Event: Ecuador Earthquake
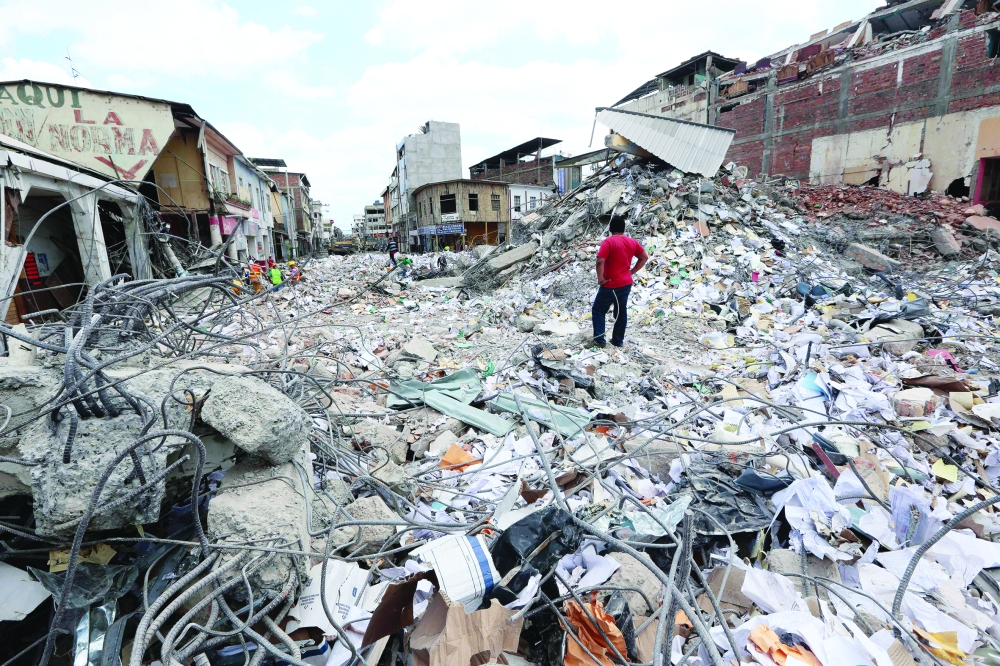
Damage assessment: damage